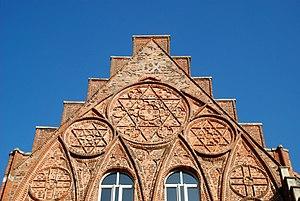
Belgique - Louvain - Maison van 't Sestich
La Maison van 't Sestich ou Maison 't Sestich est un édifice de style gothique situé à Louvain, dans la province du Brabant flamand en Belgique.